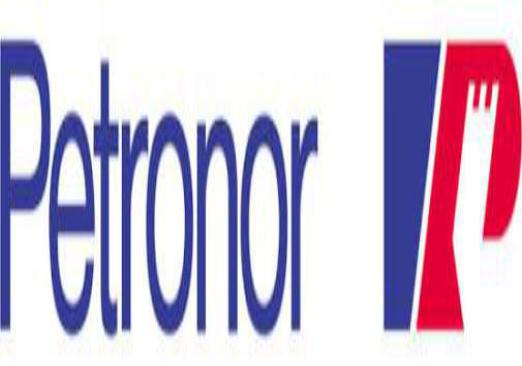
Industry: Clothes